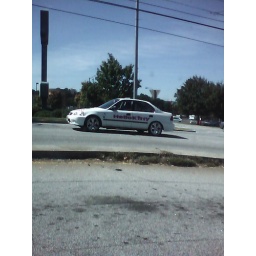
Hello kitty car i keep seeing near my house